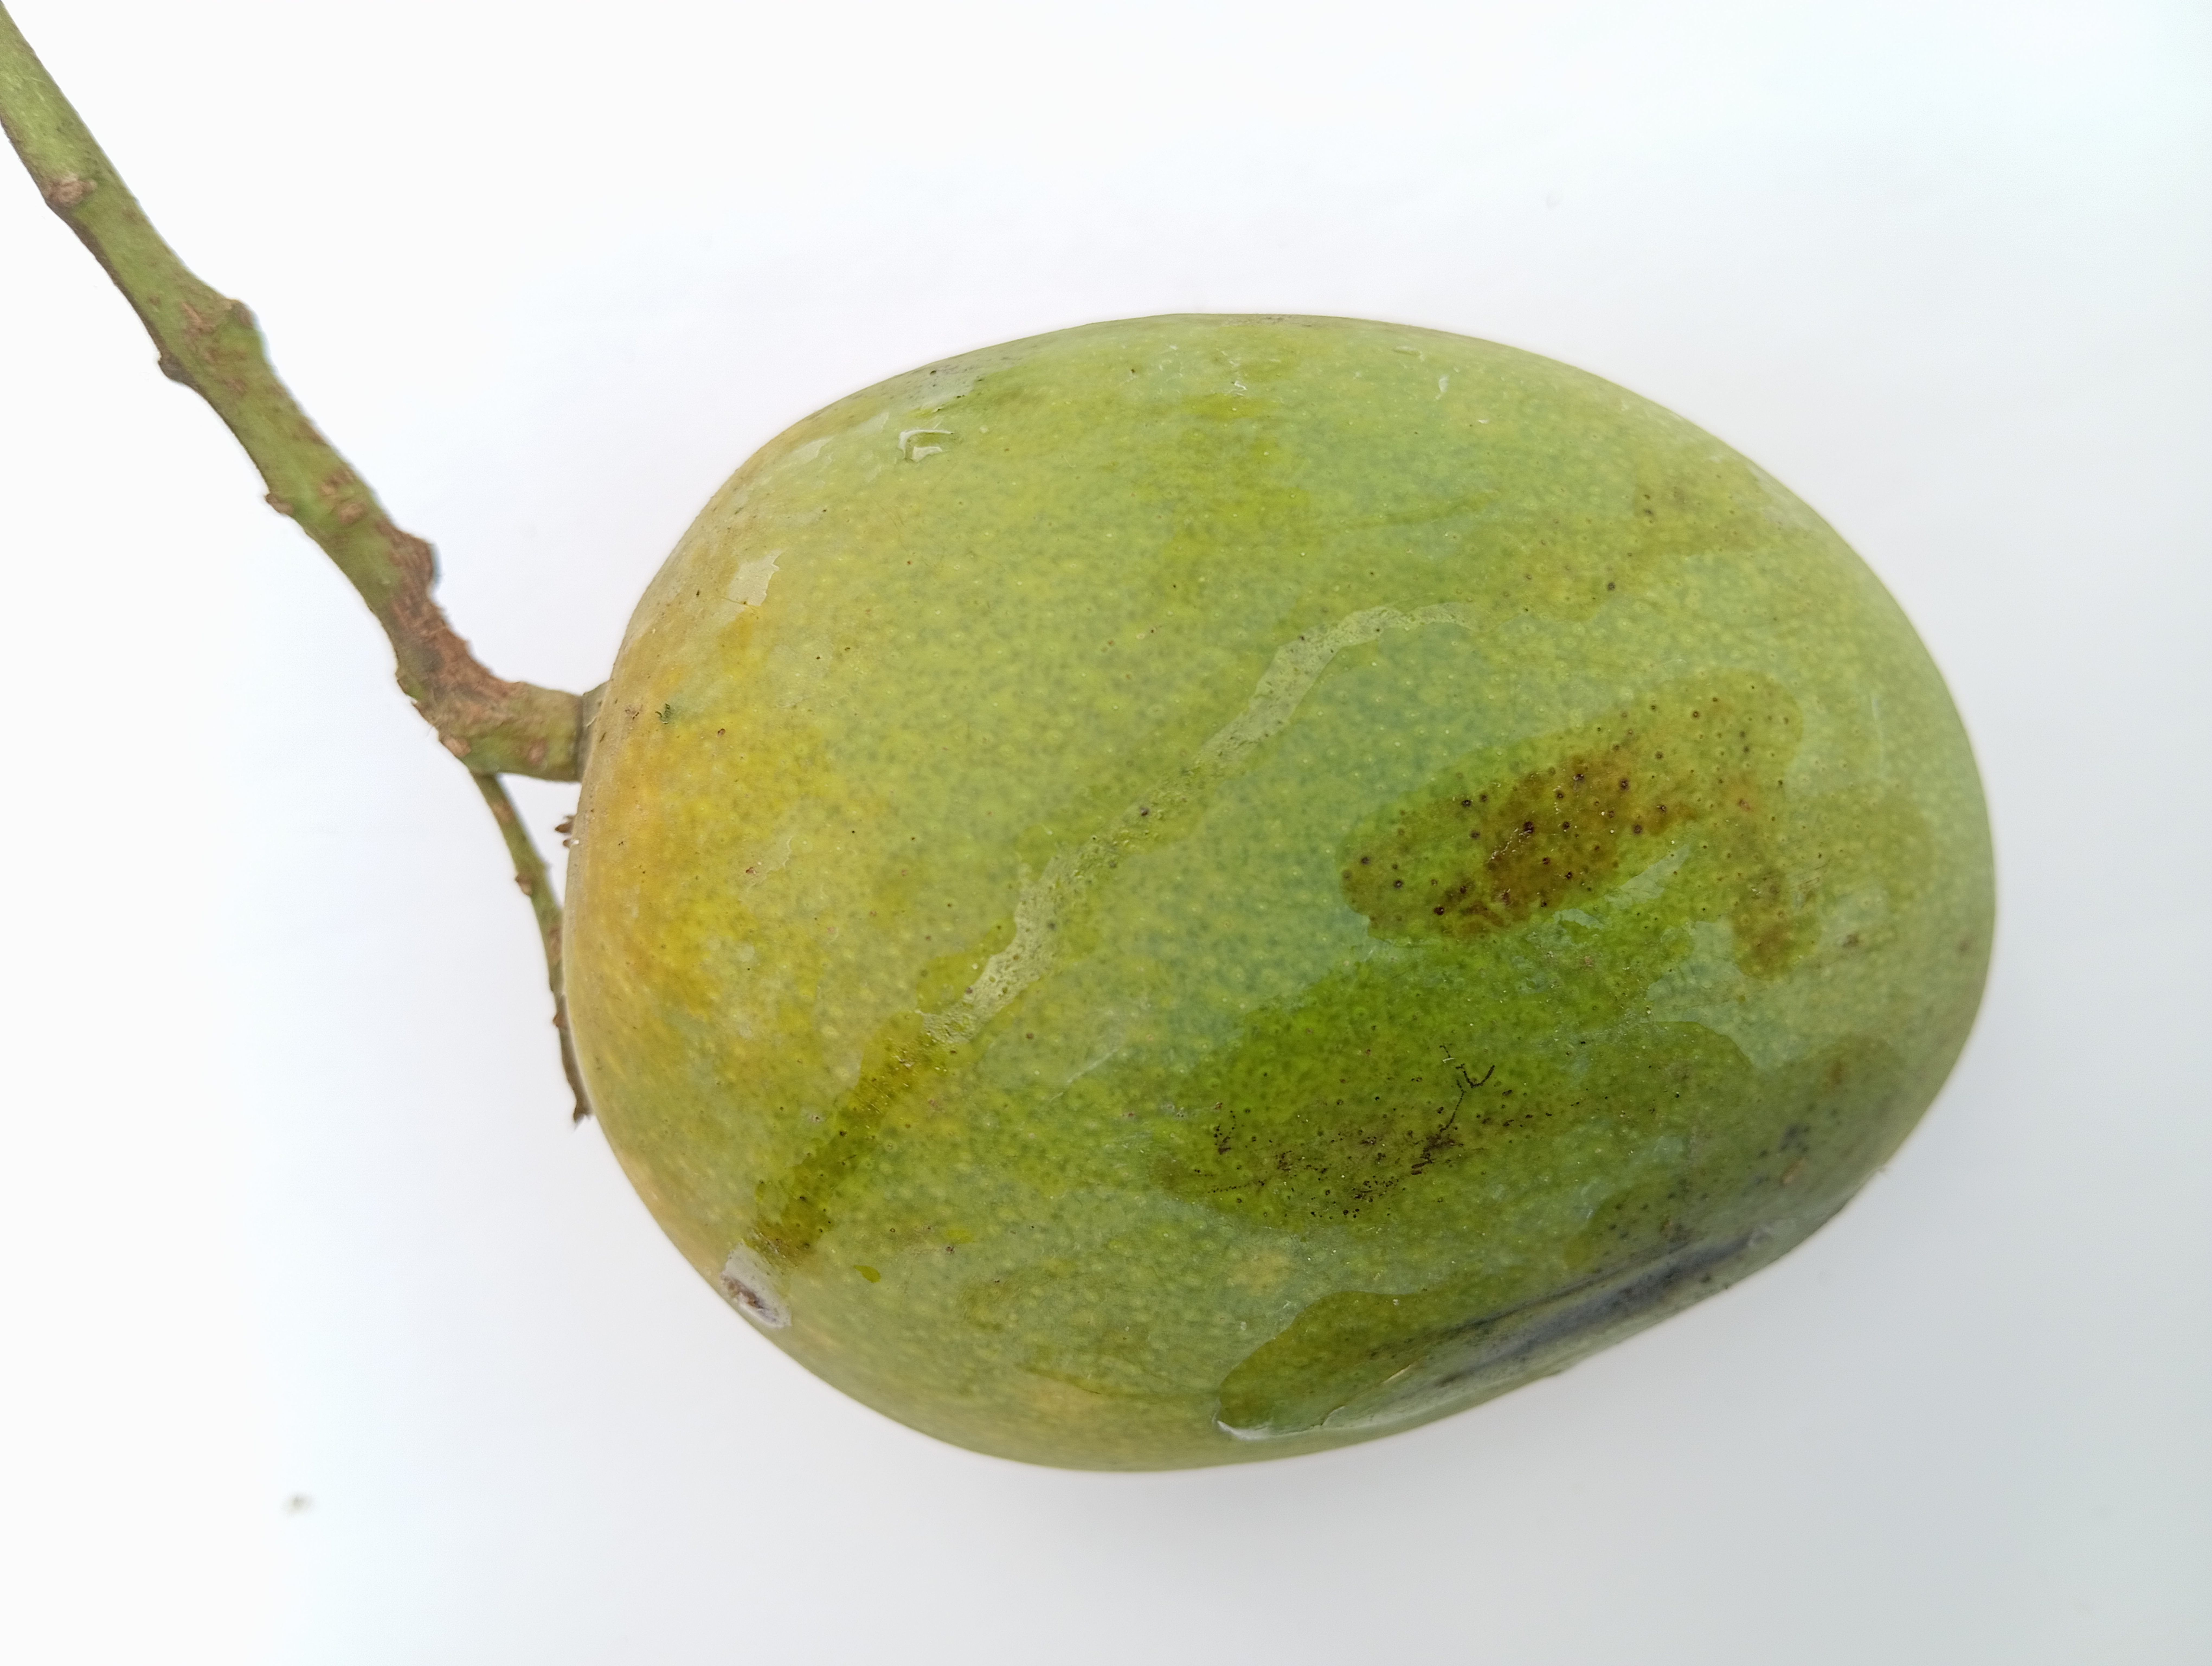
Mango variety: Himsagar